Adolphe Thiers

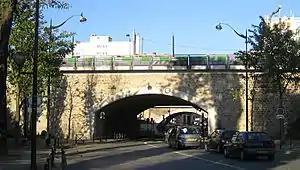
The Poterne-des-Peupliers, a vestige of the Thiers Wall around Paris

In January 1872, in partial elections for the National Assembly, Victor Hugo ran for a seat in the National Assembly for Paris as a radical republican against a moderate republican backed by Thiers. Hugo was defeated by 121,000 to 93,000 votes. Of sixteen seats up for election, republicans won eleven and only four were won by monarchists. Thiers wrote, "The great majority of the middle class, businessmen, and country people, without saying expressly that they were for the republic, said "we are for the government of Thiers". Thiers further won the support of the middle class and businessmen by opposing a proposed income tax, which he declared was entirely arbitrary, "inspired by political hatreds and passions." The tax was rejected.